Trench warfare

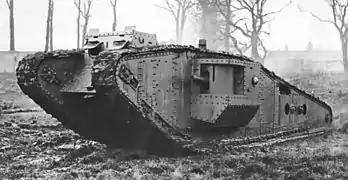
This British Mark IV tank displays a "tadpole tail" extension for crossing especially wide trenches, an experiment that was not successful

Even when in the front line, the typical battalion would be called upon to engage in fighting only a handful of times a year; making an attack, defending against an attack or participating in a raid. The frequency of combat would increase for the units of the "elite" fighting divisions; on the Allied side, these were the British regular divisions, the Canadian Corps, the French XX Corps, and the Anzacs.